Studebaker Silver Hawk

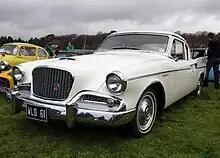
1960 Studebaker Hawk, export model with the 259 V8

Under the hood (at least for U.S. models), buyers could choose the newly-shrunken (to pre-'55 size) 90 HP six or the V8 of 180 or 195 HP (depending on the choice of carburetor). The 289 was no longer available.